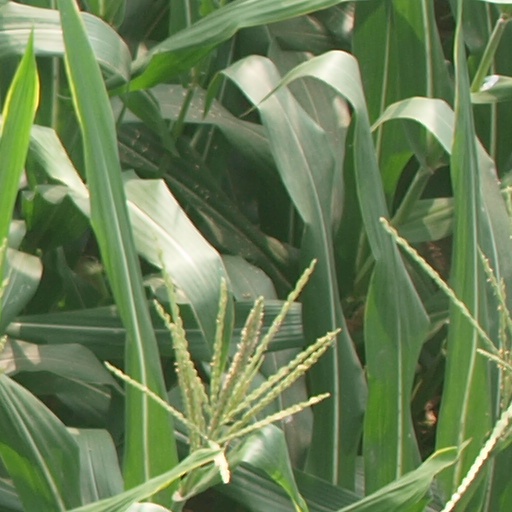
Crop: maize; corn